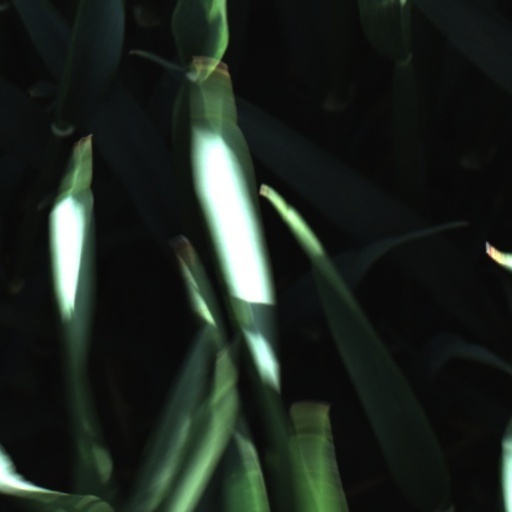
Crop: wheat